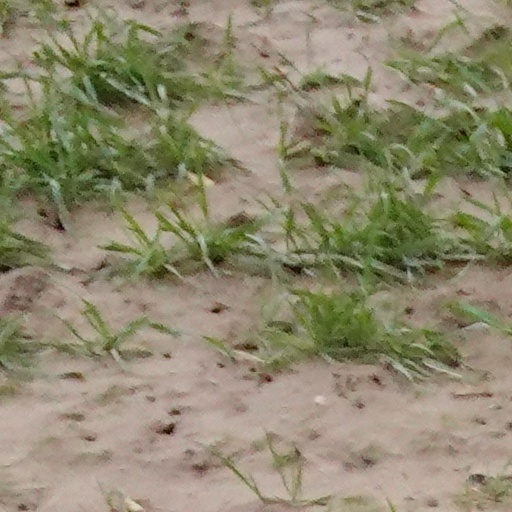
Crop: wheat